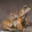
Label: frog